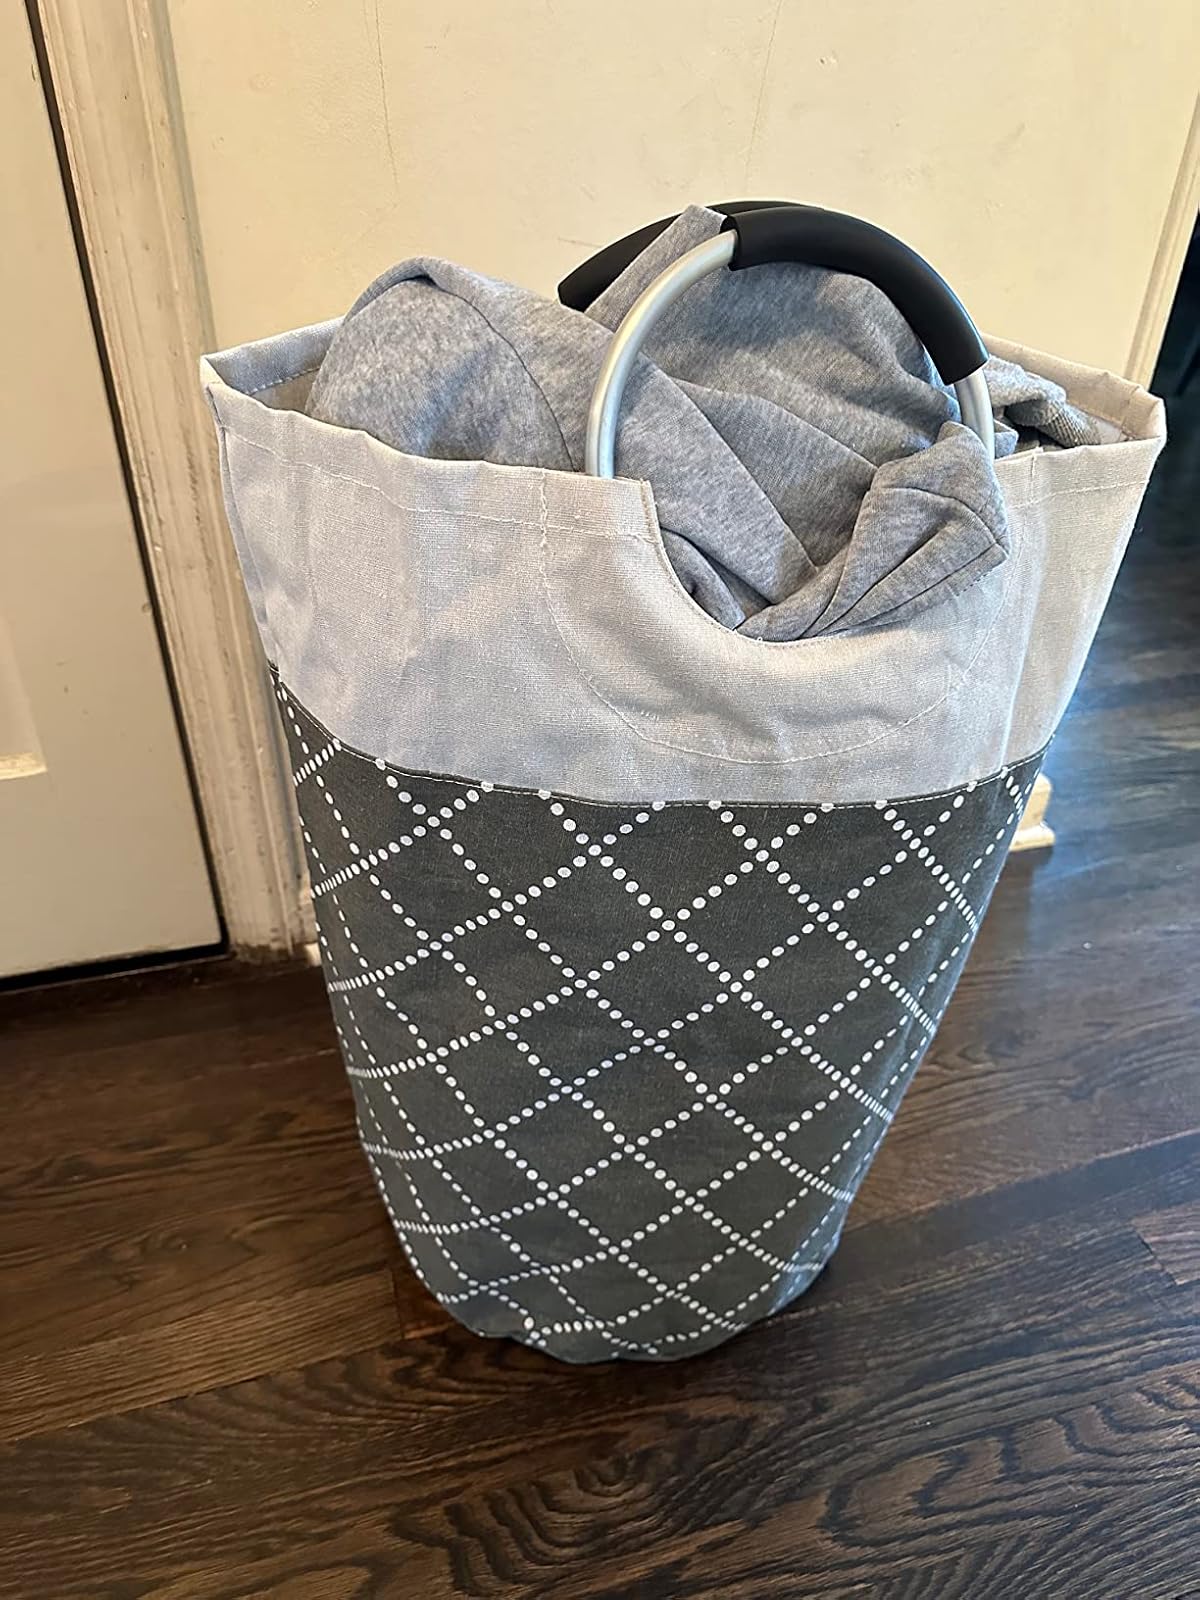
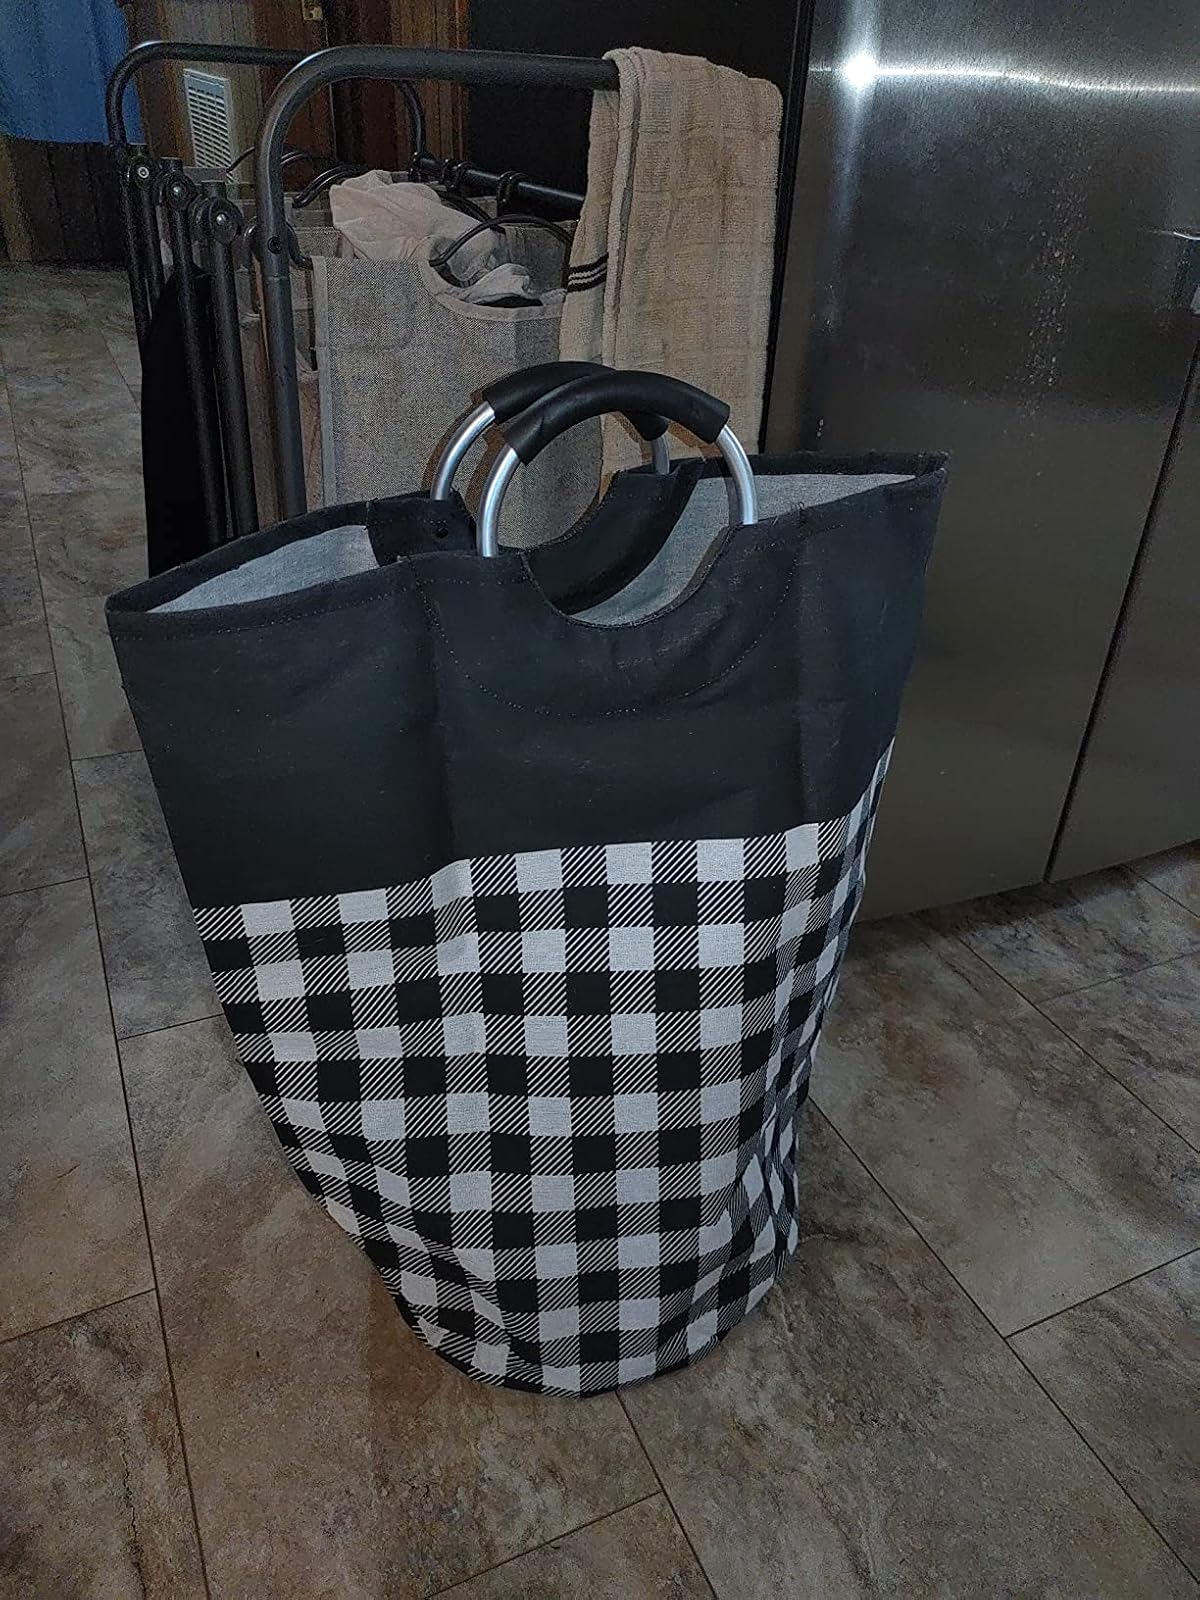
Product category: items_hamper
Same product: no